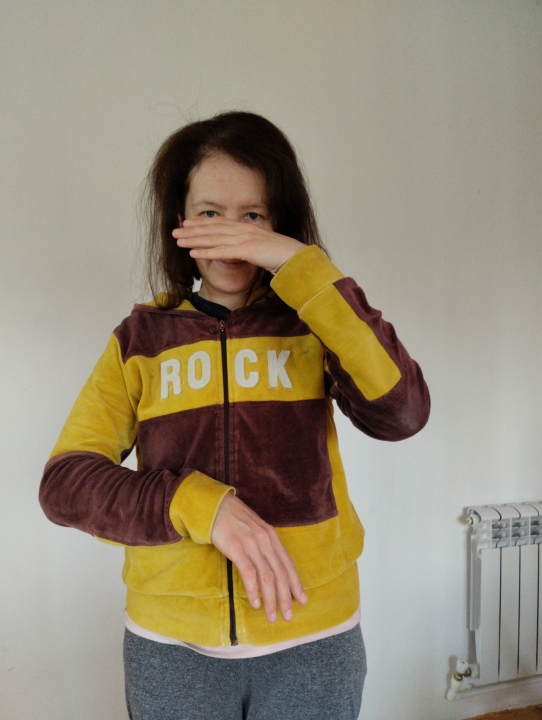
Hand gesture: no_gesture